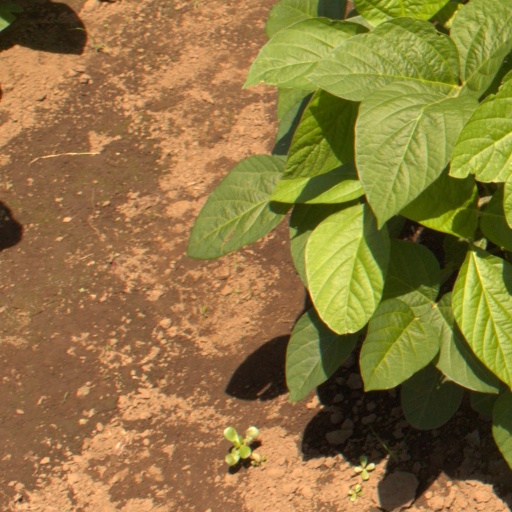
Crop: soybean